Josefina de la Torre

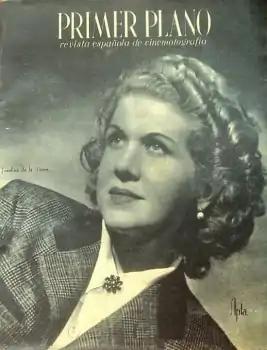
Josefina de la Torre on a 1944 cover of film magazine "Primer Plano", where she worked as a columnist during the 1940s

Josefina de la Torre Millares (25 September – 12 July 2002) was a Spanish poet, novelist, and opera singer, as well as a stage, film, radio, and television actress. She was closely associated with the Generation of '27, an influential group of poets including Ernestina de Champourcín, Juan José Domenchina, Concha Méndez and Carmen Conde, that arose in Spanish literary circles between 1923 and 1927, essentially out of a shared desire to experience and work with avant-garde forms of art and poetry.